List of Yozakura Quartet episodes

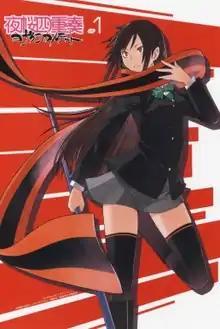
The cover of the first DVD compilation released by Pony Canyon on December 17, 2008; the character featured on the cover is Hime Yarizakura

The episodes of the "Yozakura Quartet" anime are based on the manga series of the same name by Suzuhito Yasuda. They are directed by Kou Matsuo and produced by the animation studio Nomad. The plot of the episodes follows the members of the Hiizumi Life Counseling Office, Akina Hiizumi, a human that can use "tuning" to return yōkai to their world; Hime Yarizakura, a dragon yōkai who is the mayor of the town of Sakurashin; Ao Nanami, a satori with telepathic abilities; and Kotoha Isone, a half-human, half-yōkai who can conjure objects with her words. Together, they protect the townspeople of Sakurashin, a city where humans and yōkai coexist with one another.